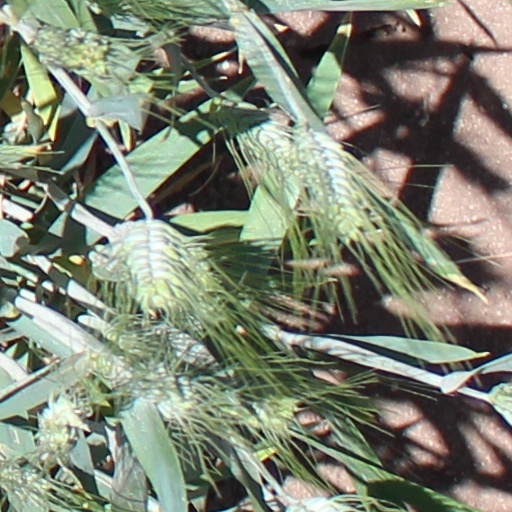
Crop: wheat